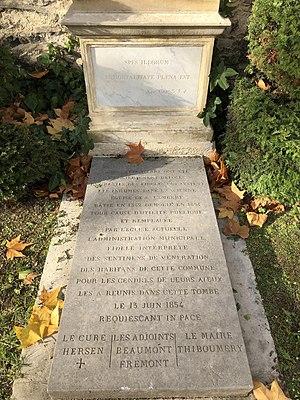
Cimetière de Vaugirard (Paris). inscription du caveau contenant les ossements découverts lors de la destruction de l'ancienne église Saint-Lambert.
L’église Saint-Lambert de Paris ou église Saint-Lambert de Vaugirard est une église située rue Gerbert dans le 15ᵉ arrondissement de Paris.